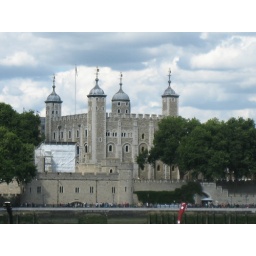
castle on north side of Thames river near Tower bridge